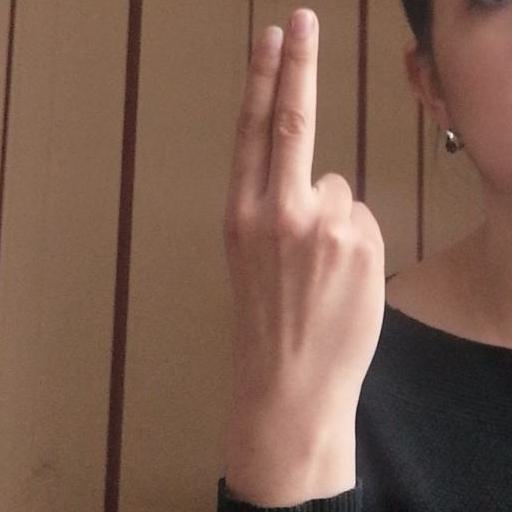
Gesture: two_up_inverted